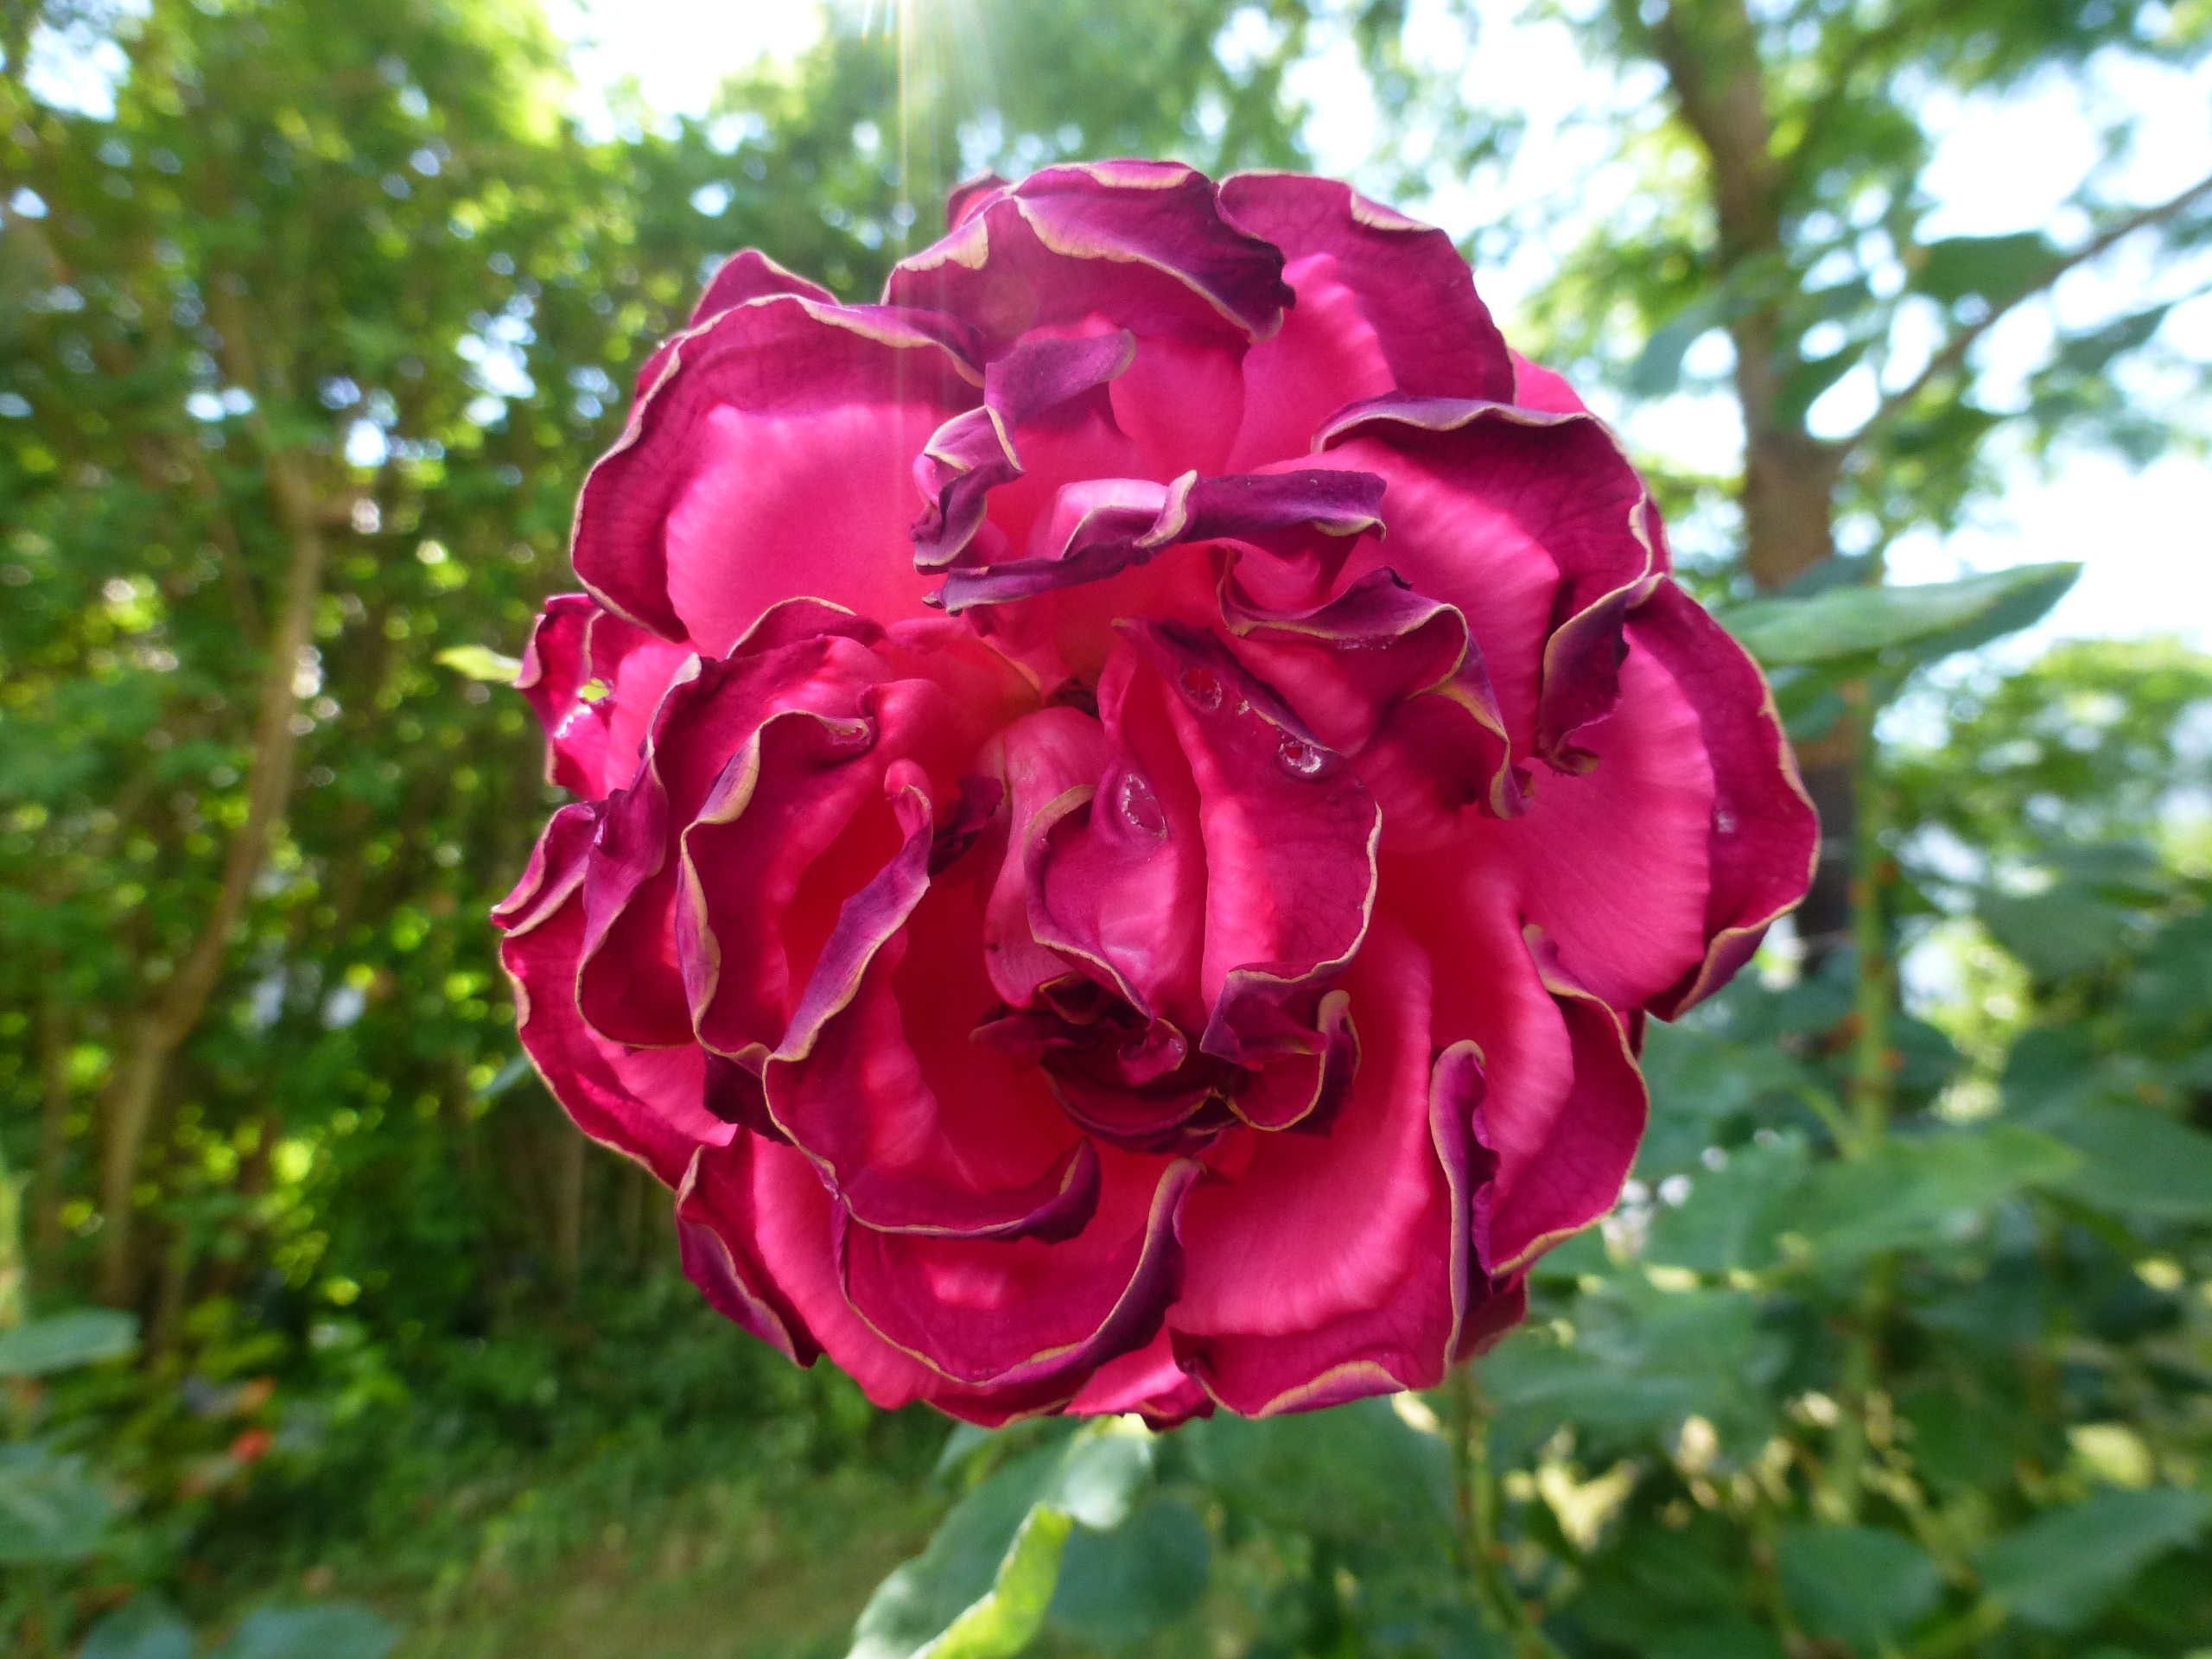
nature, blossom, plant, flower, petal, bloom, rose, spring, red, botany, mushroom, garden, close, flora, red rose, sun hat, red flower, real, poppy, floribunda, flowers flowers, flowering plant, garden roses, rose family, summer flower, tanning ara, land plant, rosa centifolia, rose order